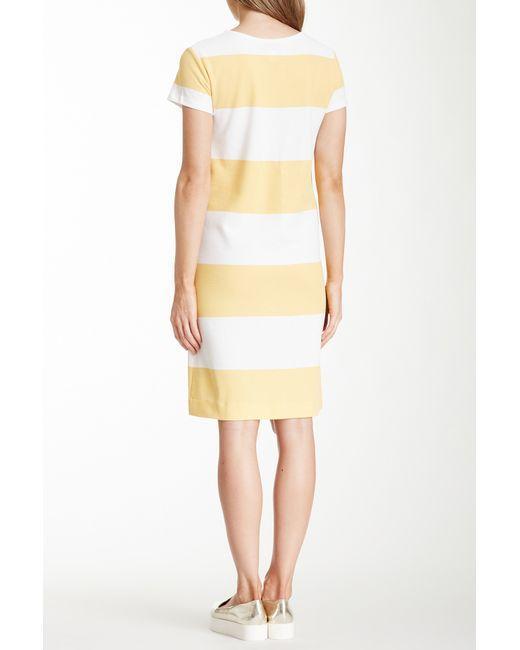
Midikleid mit halben Ärmeln und gelbem und weißem Streifenmuster für Damen